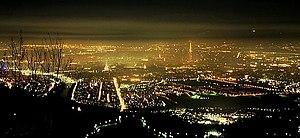
Superga est une colline culminant à 670 mètres d'altitude à l'est de Turin. À son pied passe le Pô.